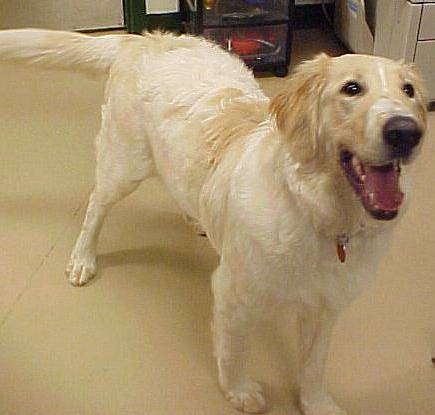
Label: dog